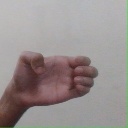
अक्षर: ख